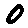
Label: 0